King George V-class battleship (1939)

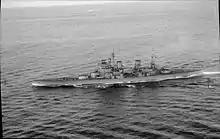
"Duke of York"

In October, "King George V" was involved in Operation EJ, which involved escorting the aircraft carrier HMS "Victorious", whose aircraft attacked German shipping in the Glomfjord. "Duke of York", the third ship of the class, first saw action on 1 March 1942, when she provided close escort for convoy PQ 12 and was later joined by "King George V" on 6 March, as Admiral John Tovey believed that the German battleship "Tirpitz" would attempt to intercept the convoy; however, aircraft from "Victorious" were able to prevent "Tirpitz" from leaving her base in Norway. During escort duty on 1 May 1942 "King George V" collided with the destroyer "Punjabi", cutting "Punjabi" in two and damaging 40 feet of her own bow, resulting in "King George V" being sent to Gladstone Dock for repairs on 9 May before resuming escort duty on 1 July 1942. When the last two ships in the class, "Howe" and "Anson", were completed in late 1942, they were assigned to provide cover for convoys bound for Russia. On 12 September, "Anson" was joined by "Duke of York" in providing distant cover for convoy QP. 14. In October, "Duke Of York" was sent to Gibraltar to support the Allied landings in North Africa in November. On 31 December, "Howe" and "King George V" provided distant cover for Arctic convoy RA 51.